1852 United States presidential election

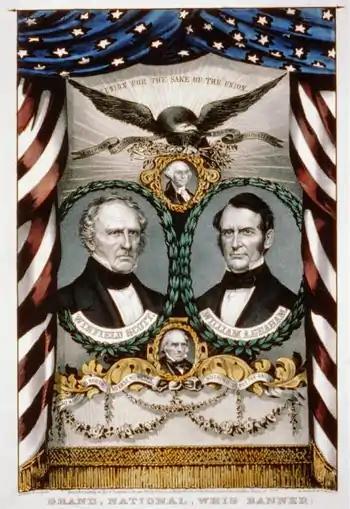
Scott and Graham campaign poster

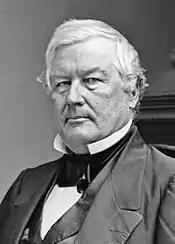
Millard Fillmore, the incumbent president in 1852, whose term expired on March 4, 1853

The Whig Party held its national convention in Baltimore, Maryland, in June 1852. The call for the convention had been made by Whig members of the United States Congress and thirty-one states were represented. A vote to have each state's vote be based on its electoral college strength was passed by a vote of 149 to 144, but it was rescinded due to disagreements from the Southern states and smaller Northern states.